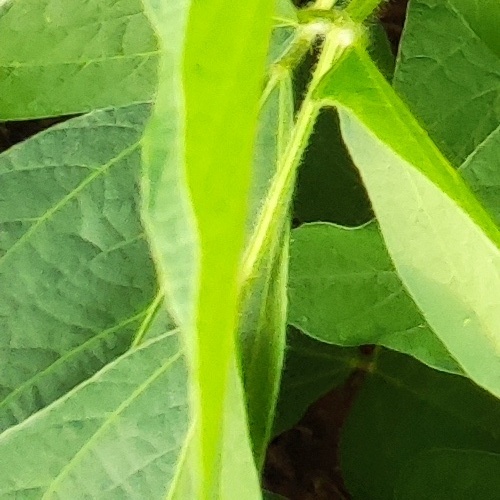
Label: Healthy